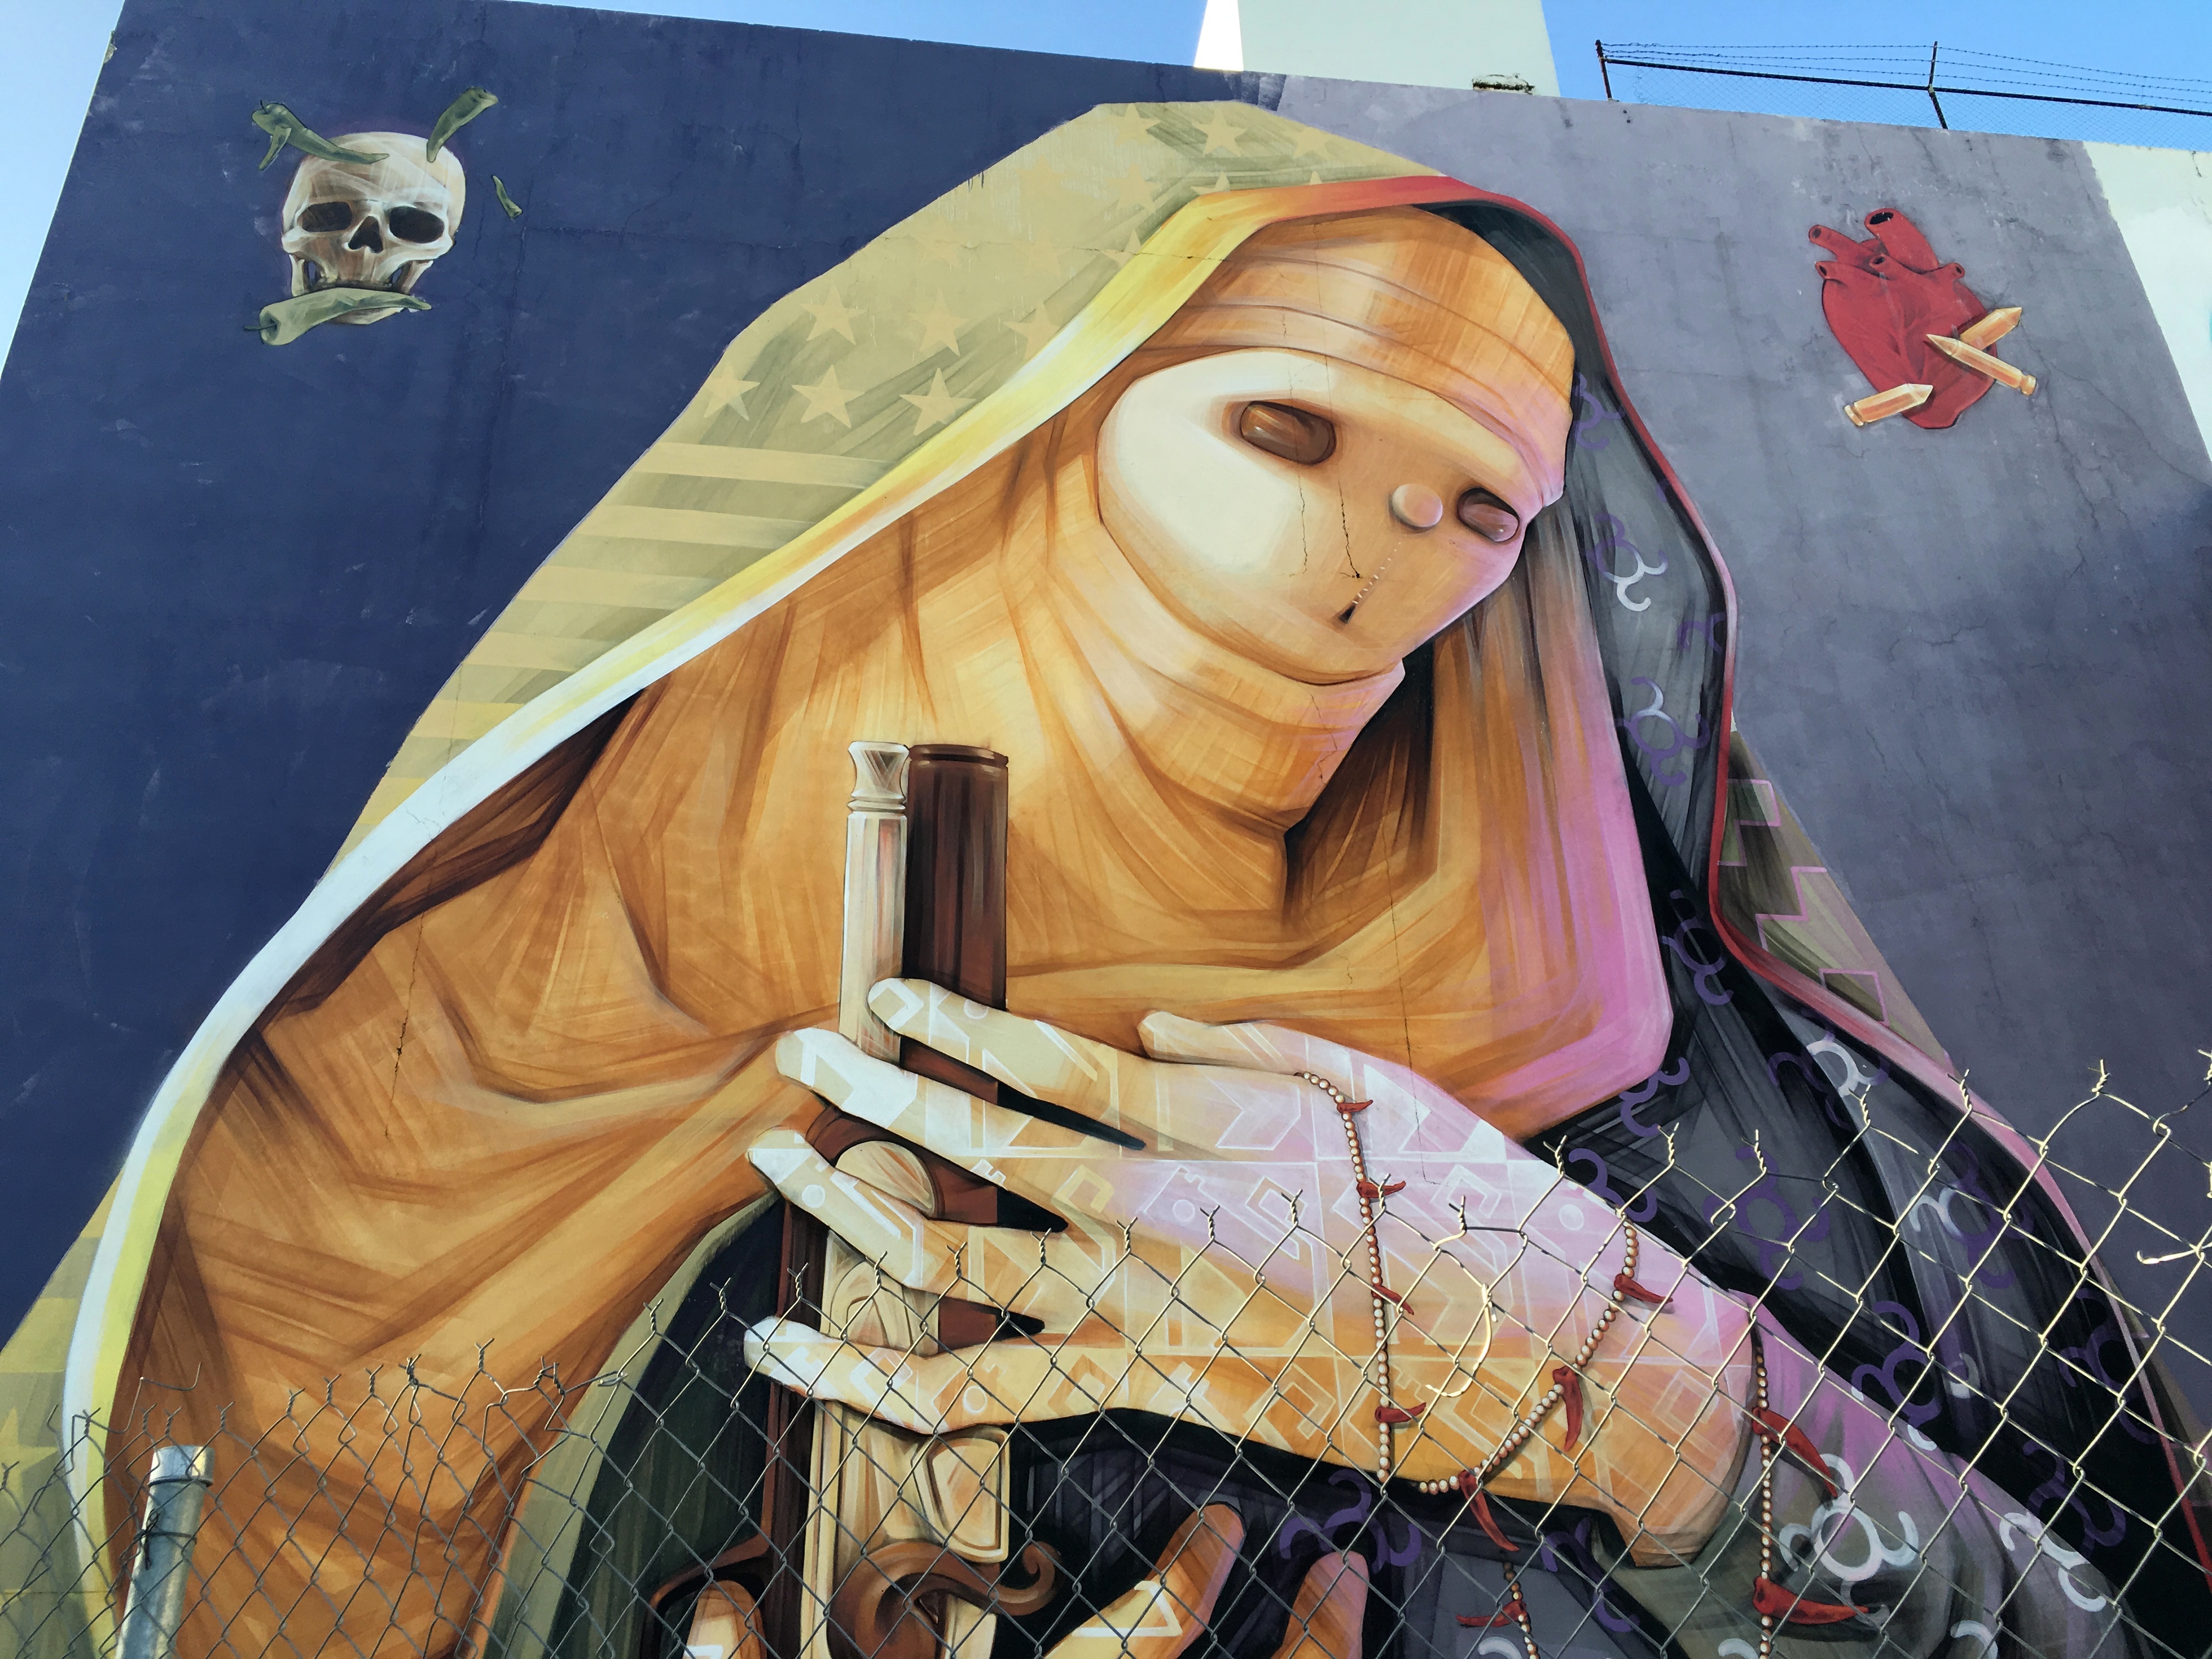
color, painting, art, illustration, mural, image